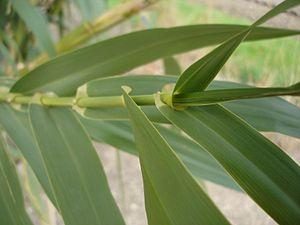
Arundo donax est une espèce de plantes herbacées de la famille des Poaceae, sous-famille des Arundinoideae, connue en France sous le nom de « canne de Provence ». Son cultivar panaché la rend plus attractive et on l'utilise beaucoup pour cette raison dans les parcs et jardins.
Les cent espèces envahissantes parmi les plus nuisibles du monde sont recensées dans une liste élaborée par le Groupe de spécialistes des espèces envahissantes de la Commission de la sauvegarde des espèces de l'Union internationale pour la conservation de la nature, dans le but de sensibiliser sur la complexité, l'importance et les effets des espèces exotiques envahissantes. Cette liste est citée dans diverses publications scientifiques.